Óscar Arias

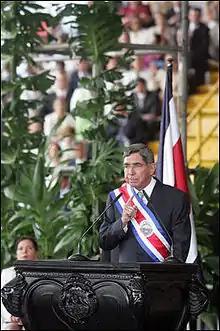
Arias in 2006

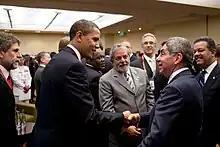
Arias with Barack Obama on 17 April 2009

Arias used the monetary award from his 1987 Nobel Peace Prize to create the Arias Foundation for Peace and Human Progress, which hosts three core programs: